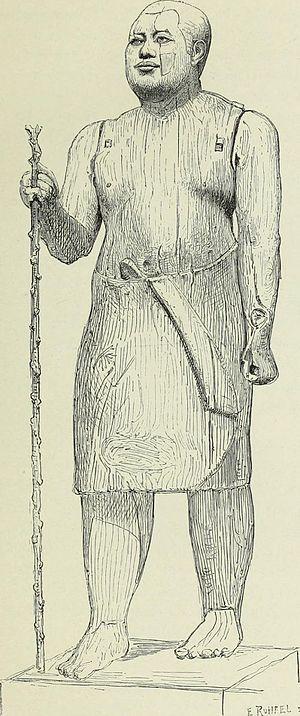
Cheik-el-beled au XVIIIᵉ siècle au Moyen-Orient, en Égypte et en Syrie en particulier signifie «chef de village». Sa fonction administrative instituée par le vice-roi, est la personne de confiance du Bey, et est le dernier des tyrans auquel obéit la population. Le cheik-el-beled a un grand pouvoir dans un pays où la corruption et l'oppression règne. Si le Bey a besoin de soldats, l’ordre de lever des hommes est transmis par les moudyrs aux Cheik-el-beled, qui désignaient sans contrôle et sans appel les fellahs qui devaient marcher pour rejoindre le drapeau, sauf ceux qui pouvaient payer pour en être dispensés. C'est lui aussi, qui avait pour mission de faire payer l'impôt. Les différentes fonctions du pouvoir par ordre décroissant d'influence sont : Moudyrs, Mamours, Nazirs, Cheiks-el-Beled, Kholj, Serafs, Chaheds, et police du Caire. Les cheiks-el-beled se différencient par un uniforme singulier et une décoration en argent.